Christian Barranco

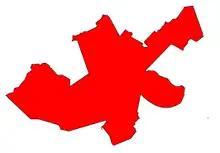
New Jersey's 25th Legislative District (2012-2022 Apportionment)

Each of the 40 districts in the New Jersey Legislature has one representative in the New Jersey Senate and two members in the New Jersey General Assembly. The representatives from the 25th District for the 2024—2025 Legislative Session are: